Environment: real
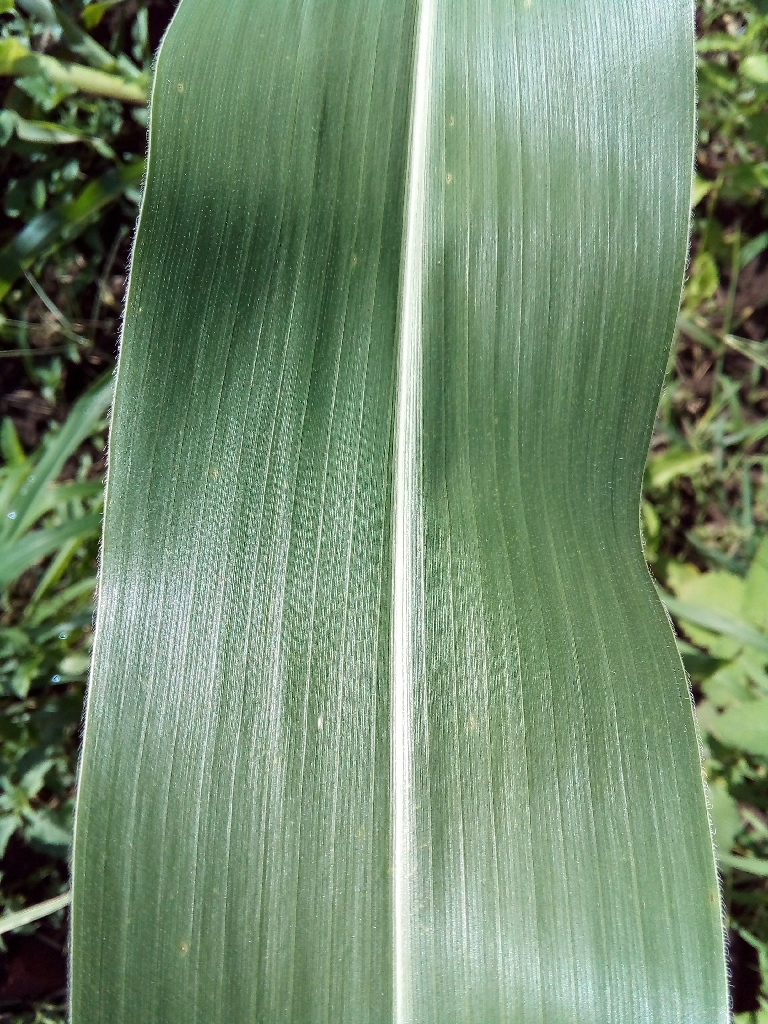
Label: healthy